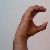
The image shows a hand gesture representing the letter 'C' in Indian Sign Language.